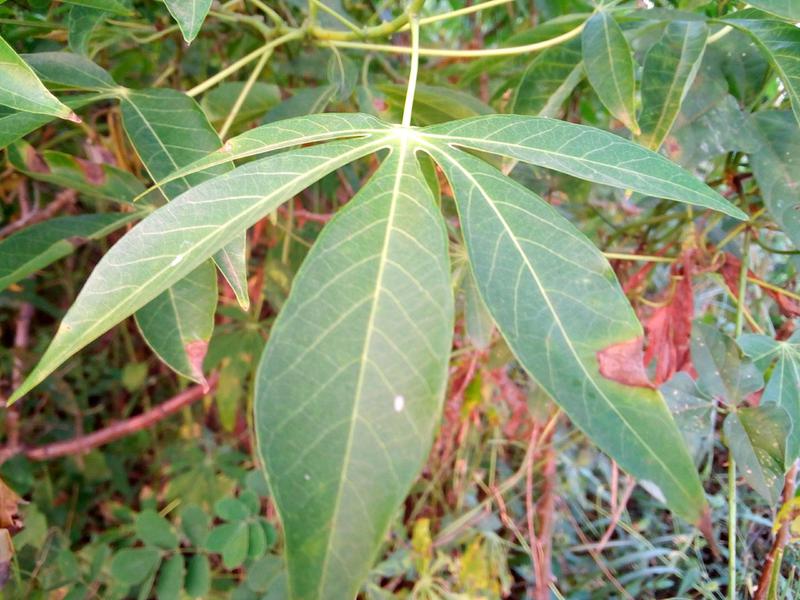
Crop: cassava
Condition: healthy